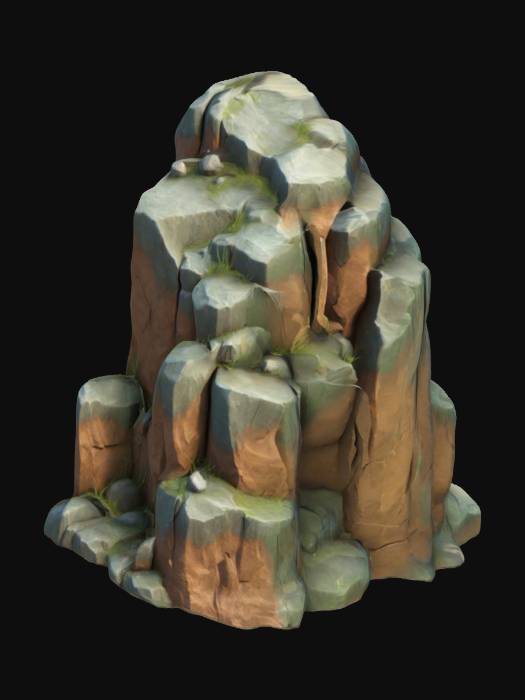
미적 점수 (1~10점): 7